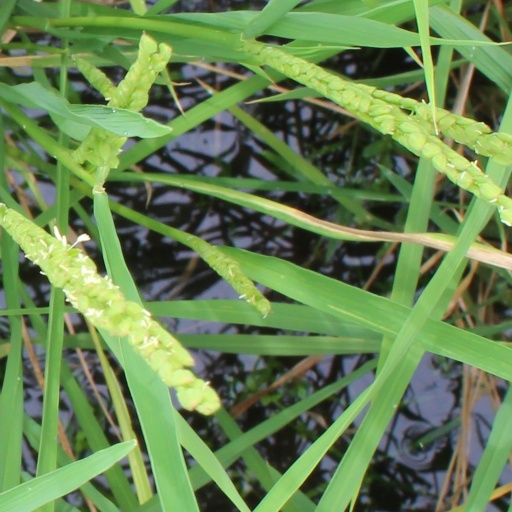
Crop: rice